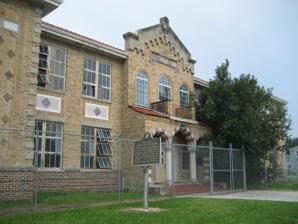
Building: Friscoville Street Historic District
Country: United States of America
Year built: 1906
United States historic place Friscoville Street Historic District U.S. National Register of Historic Places Location 100-900 blocks of Friscoville St., Arabi, Louisiana Coordinates 29°57′01″N 90°00′04″W / 29.95028°N 90.00111°W / 29.95028; -90.00111 Area 16 acres (6.5 ha) Built 1906 Architectural style Colonial Revival, Bungalow/craftsman NRHP reference No. 98000837 Added to NRHP July 9, 1998 The Friscoville Street Historic District , in Arabi, Louisiana in St. Bernard Parish, Louisiana , is a 16 acres (6.5 ha) historic district which was listed on the National Register of Historic Places in 1998.  It included 76 contributing buildings . It includes the 100-900 blocks of Friscoville Street, which was platted in 1906.  The district is mostly residential.  Besides houses, there are a church, a historic jail, a small commercial building, a brick school, and former casino .  It includes Colonial Revival and Bungalow architecture plus scattered eclectic houses. References